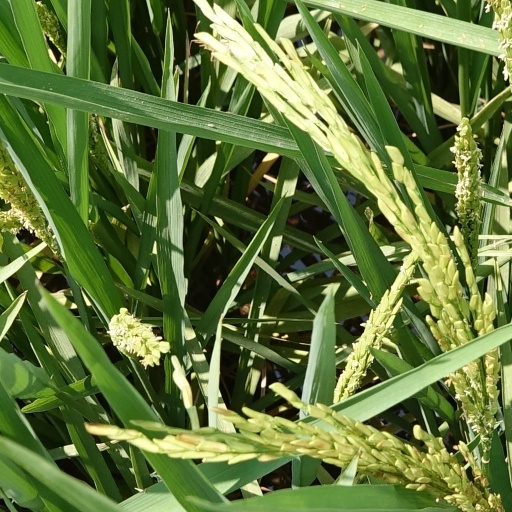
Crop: rice